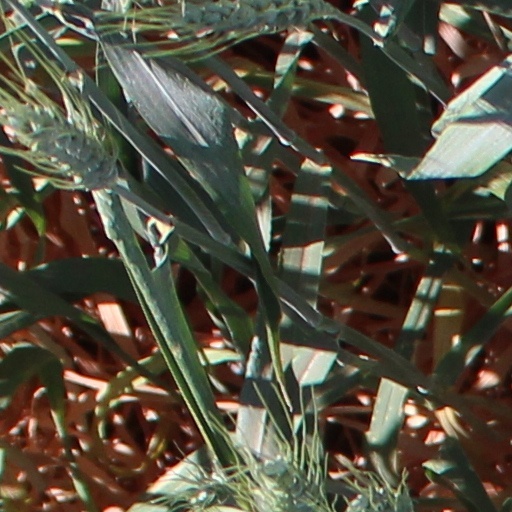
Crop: wheat